Class 1 World Powerboat Championship

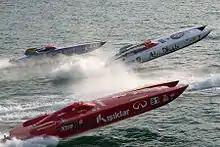
Class 1 Grand Prix Dubai 2012

Weighing in at around 5 tonnes, each catamaran in the Class 1 fleet is approximately 12-14m in length, 3.5m wide, and constructed using composite materials.